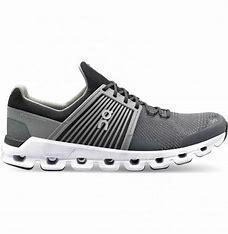
Brand: ON
Model: Cloudswift